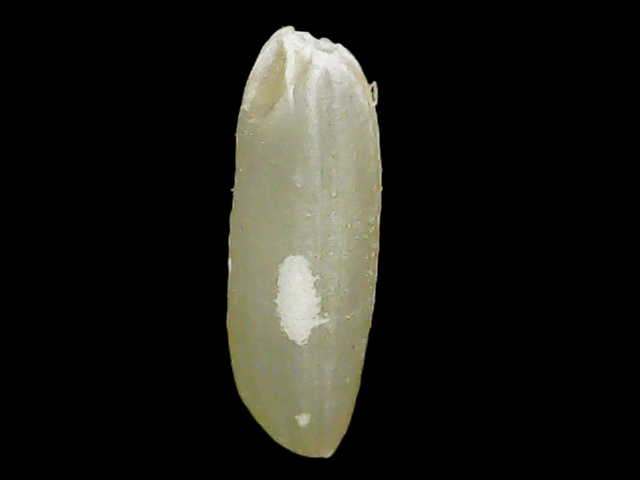
Rice variety: Binadhan26